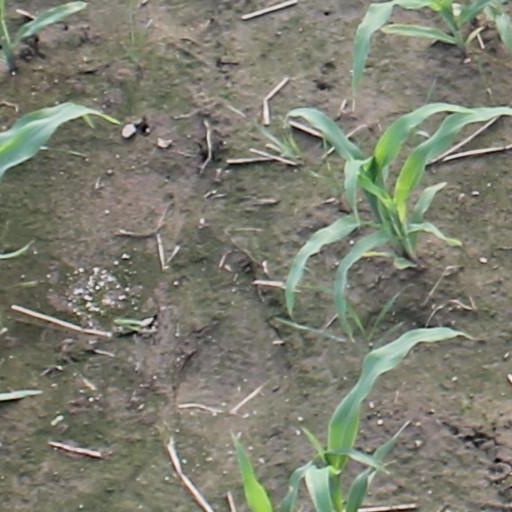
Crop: maize; corn